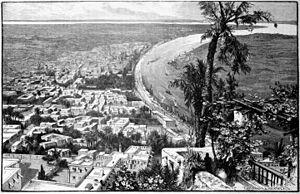
Antonio Maria Roveggio, né le 23 novembre 1858 à Cologna Veneta et mort le 2 mai 1902 au Soudan, est un missionnaire catholique italien qui ouvrit de nouveau les portes de l'Afrique de l'Est aux missionnaires comboniens du Sacré-Cœur.
Khartoum — ce qui peut être traduit par « Trompe d'éléphant » — est la capitale du Soudan. Elle est située au confluent du Nil Blanc, venant du Soudan du Sud, et du Nil Bleu, venant d'Éthiopie.